Tagalag, Valenzuela

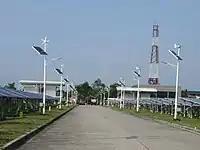
Tagalag Solar Energy Farm

Various activities are also offered in the area such as jogging on the boardwalk, recreational fishing, line fishing tutorials, bird watching, boating, photowalk, and sunset watching. Migratory birds can also be seen in the distance in the area.